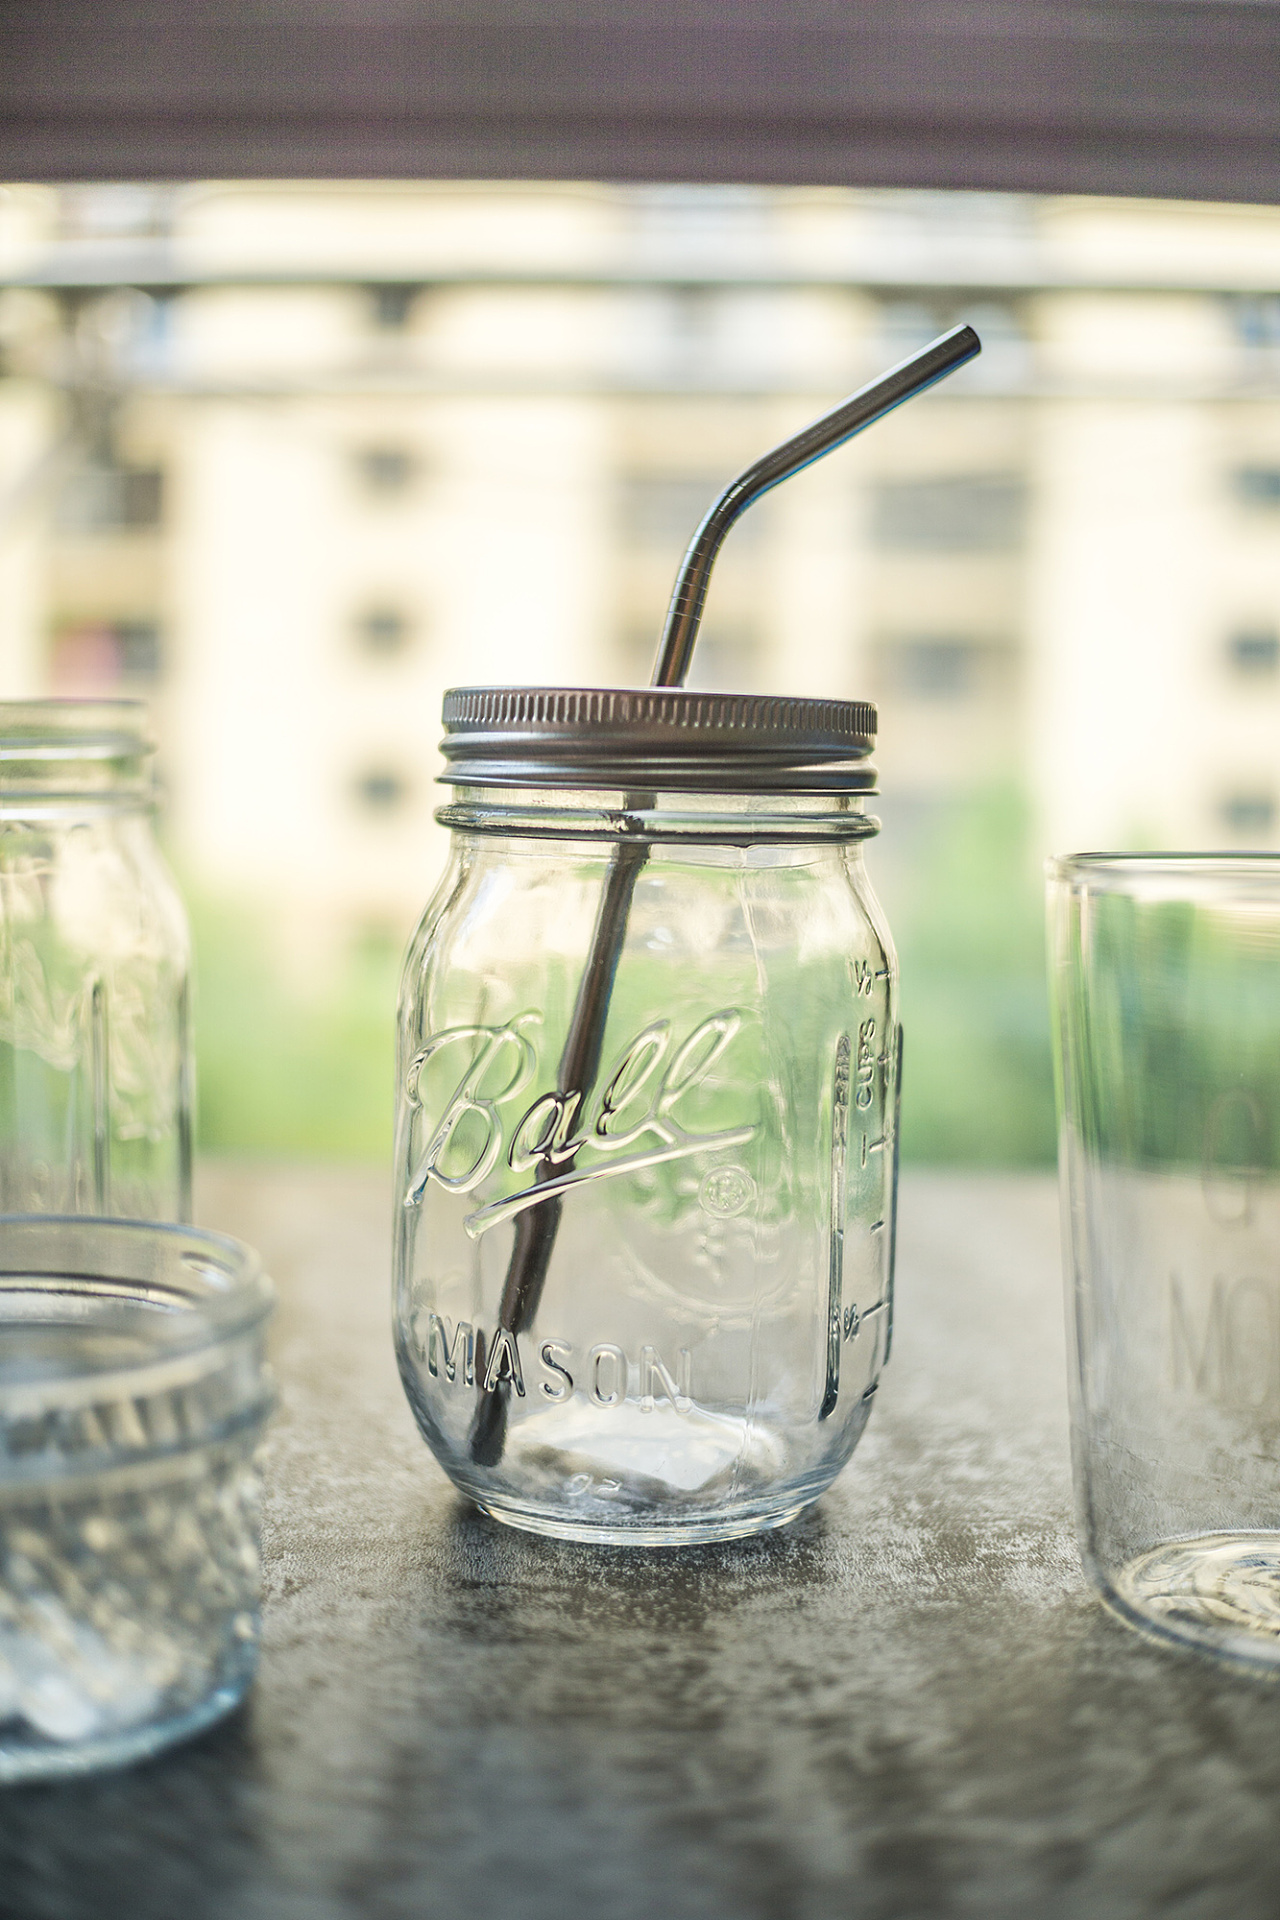
Label: glass